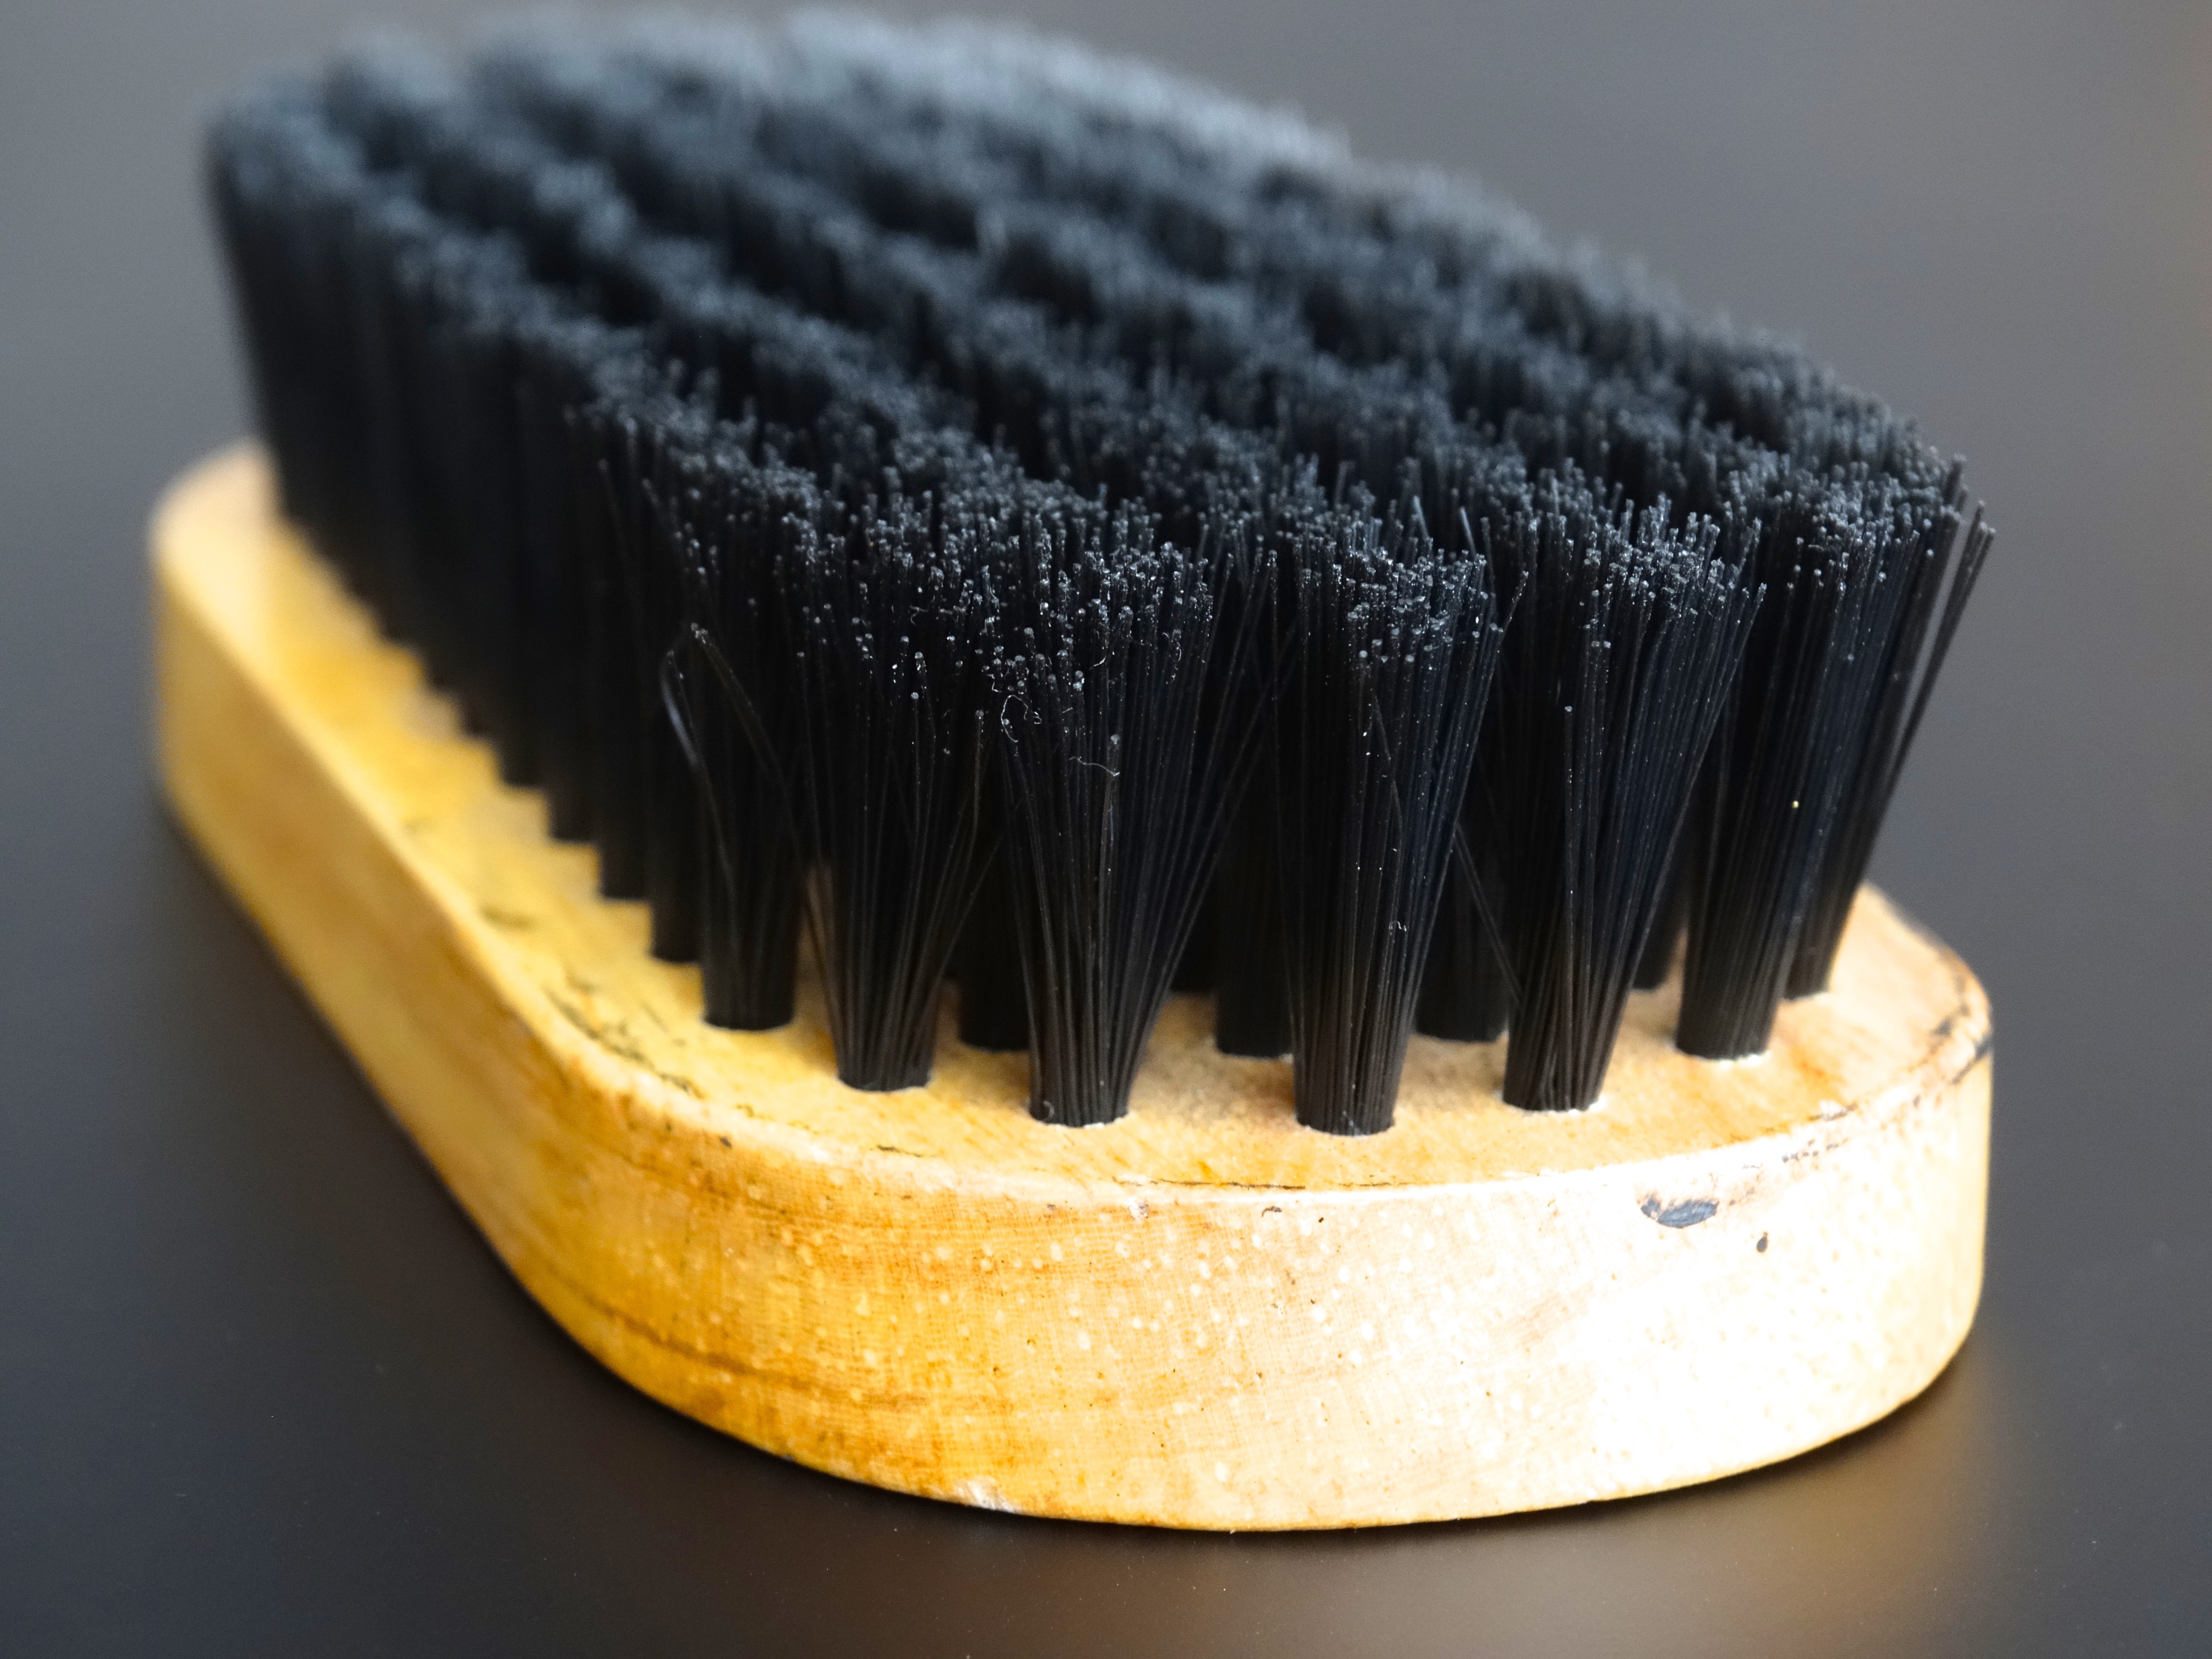
scrub, brush, clean, black, wipe, bristles, hand brush